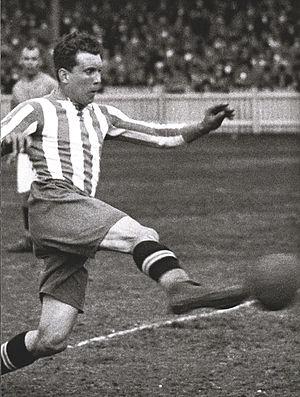
John Filip Valter Johansson dit « Svarte-Filip », né le 21 janvier 1902 à Surte en Suède et mort le 1ᵉʳ novembre 1976, était un joueur de football et de bandy suédois.